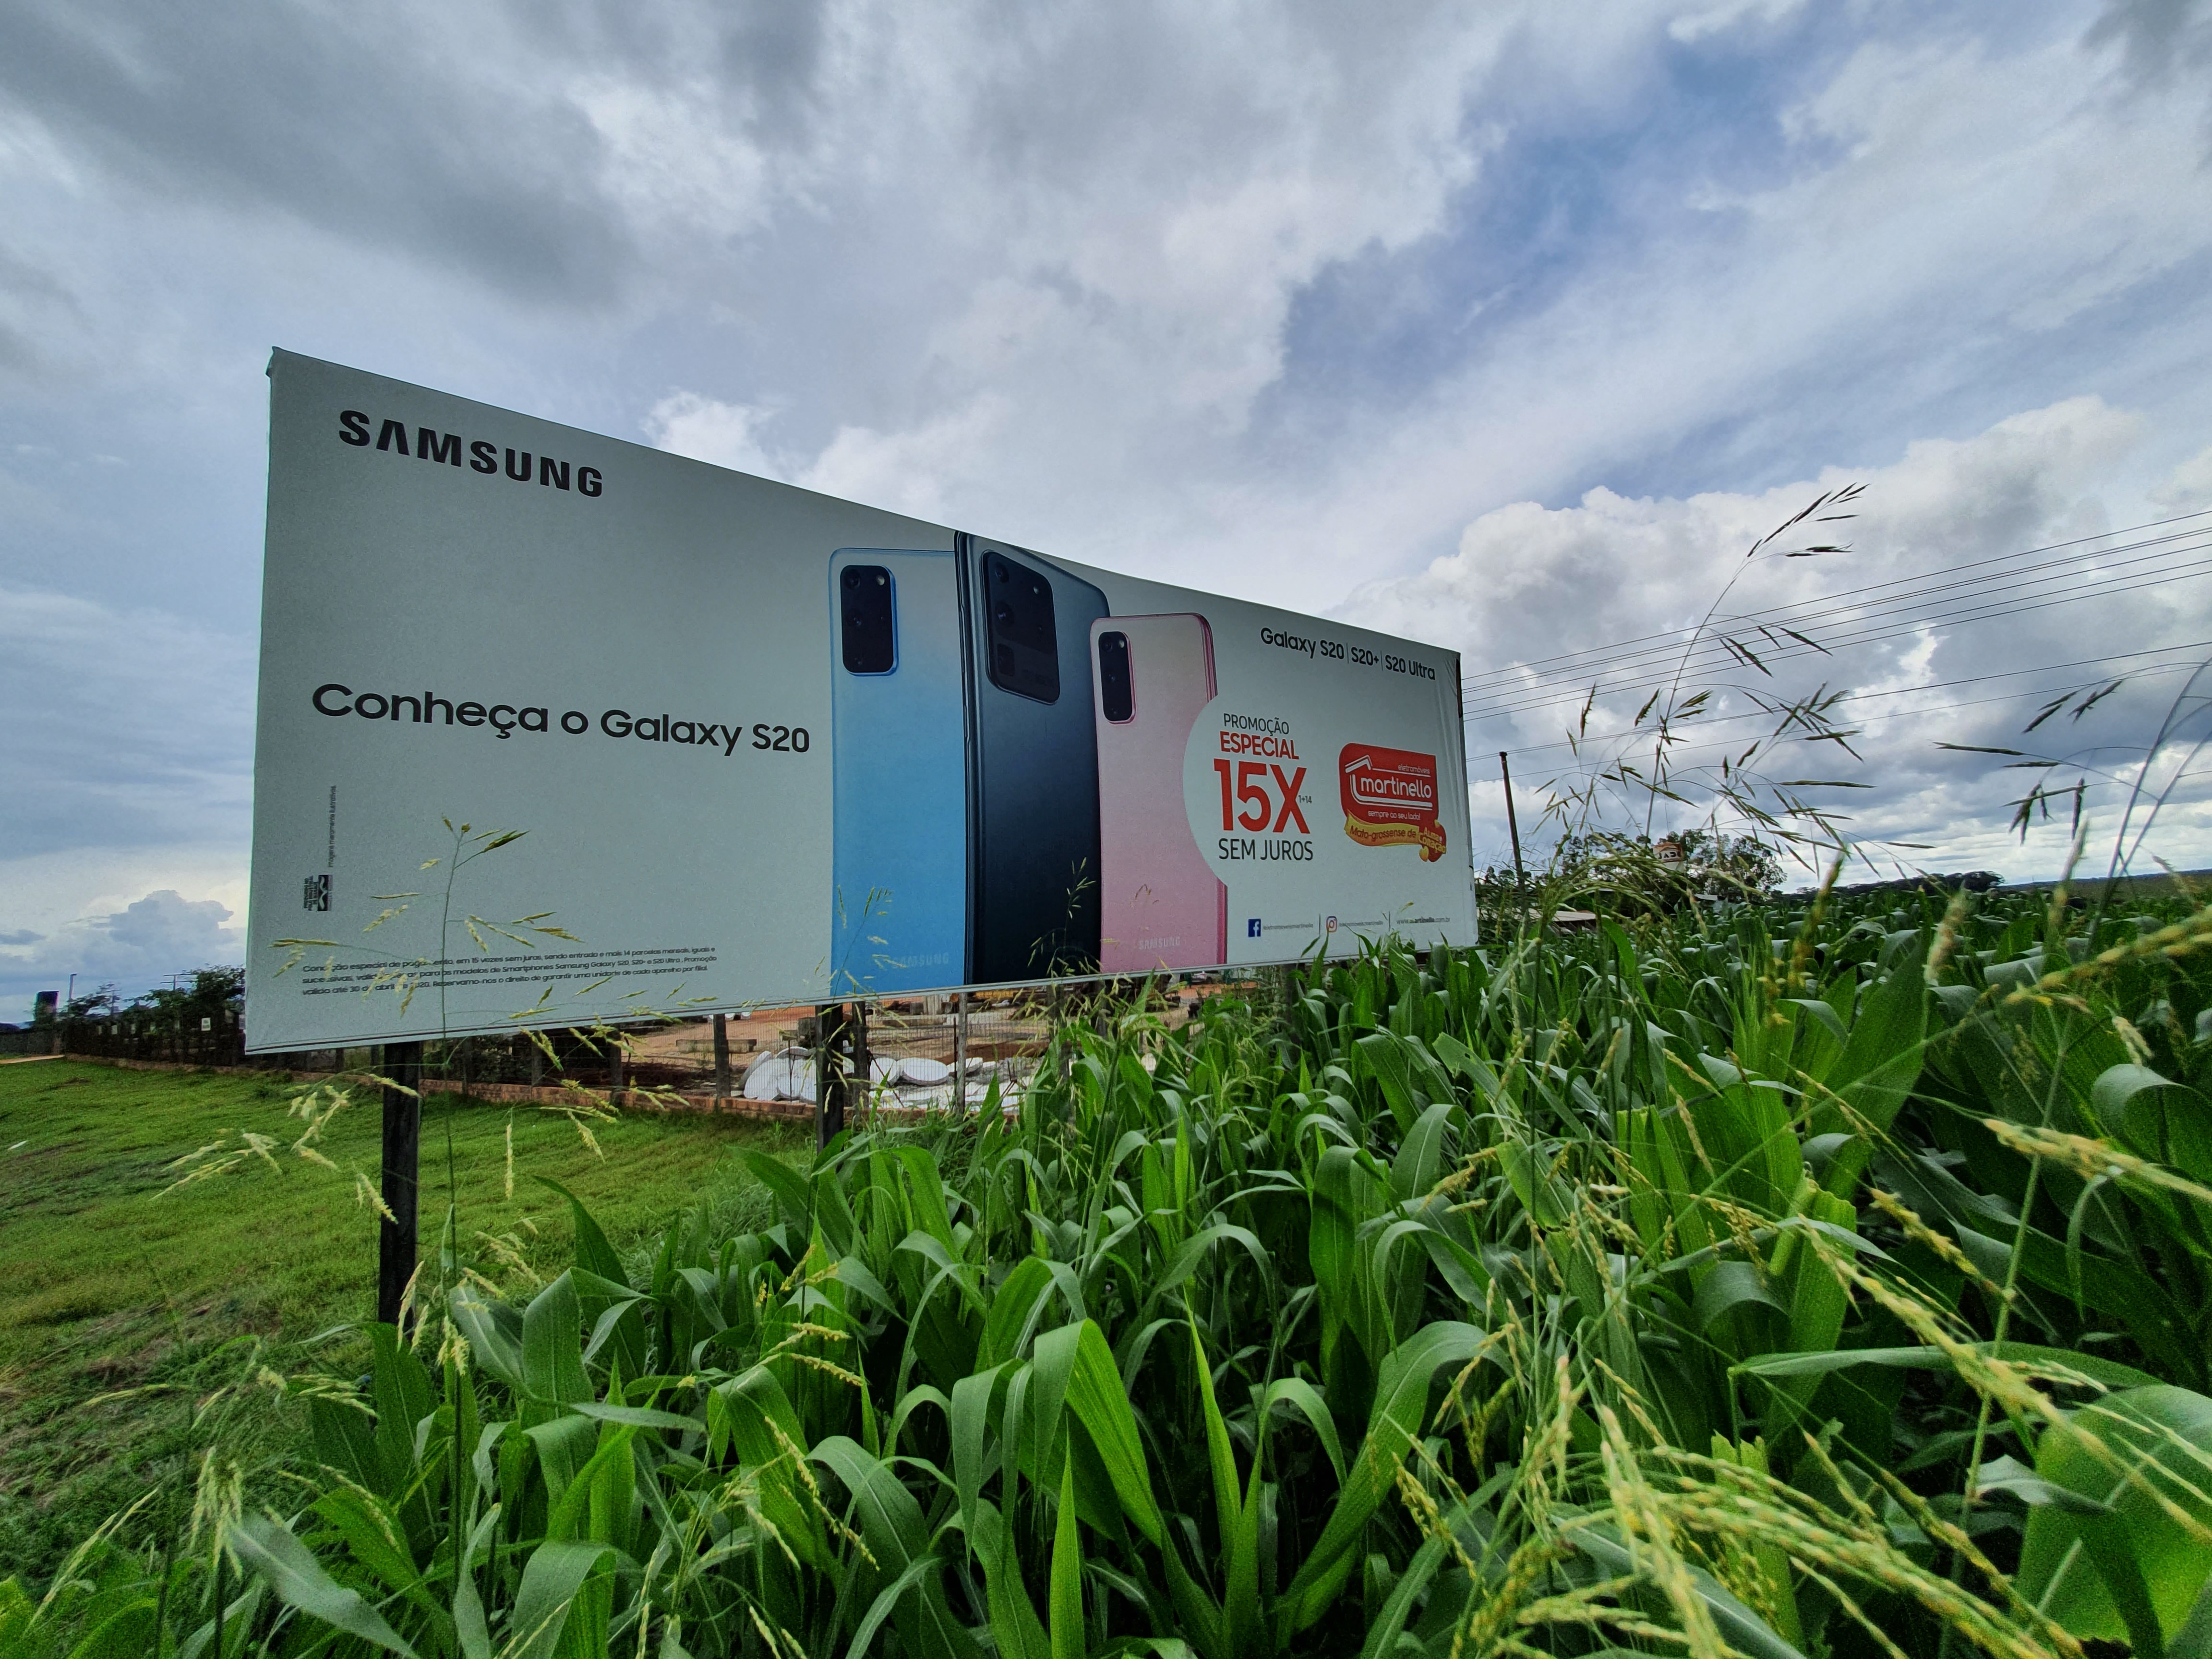
outdoor, grass, sky, land lot, transport, grass family, advertising, architecture, cloud, prairie, real estate, house, grassland, plant, plant community, adaptation, rural area, landscape, facade, meadow, field, wind, pasture, banner, billboard, crop, building, signage